Korps Marechaussee te voet

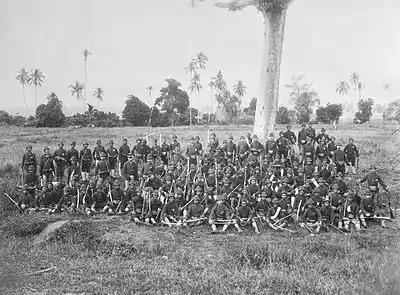
Group portrait of a brigade of the Korps Marechaussee in Aceh

In 1898 Van Heutsz was proclaimed governor of Aceh, and with his lieutenant, later Dutch Prime Minister Hendrikus Colijn, would finally conquer most of Aceh. They followed Hurgronje's suggestions, finding cooperative "uleebelang" or secular chiefs that would support them in the countryside and isolating the resistance from their rural support base. The Dutch formulated a new strategy of counter-insurgency warfare by deploying light-armed Marechaussee units and using scorched earth tactics. Van Heutsz charged Colonel Gotfried Coenraad Ernst van Daalen with breaking remaining resistance. G.C.E. van Daalen destroyed several villages, killing at least 2,900 Acehnese, among which were 1,150 women and children. Dutch losses numbered 26, and Van Daalen was promoted.